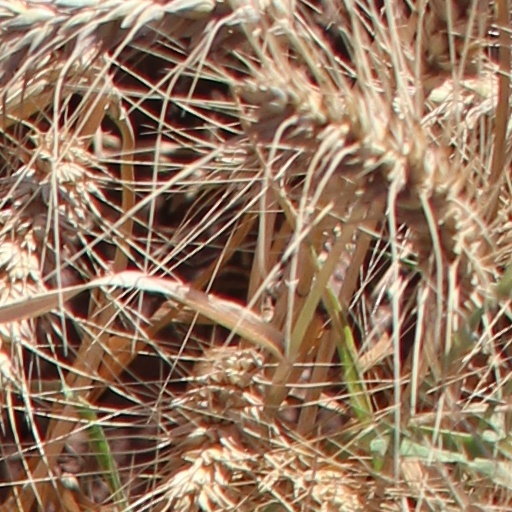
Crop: wheat